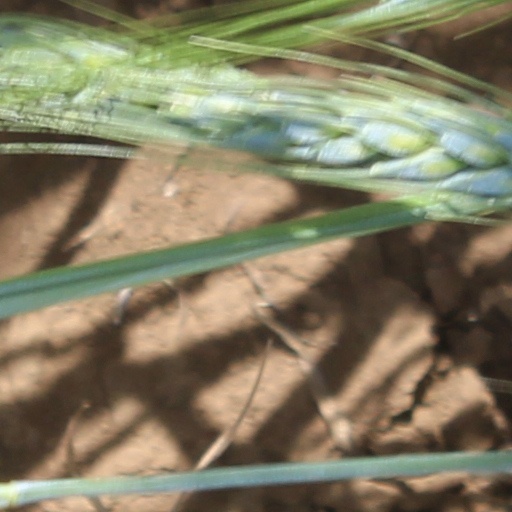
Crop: wheat